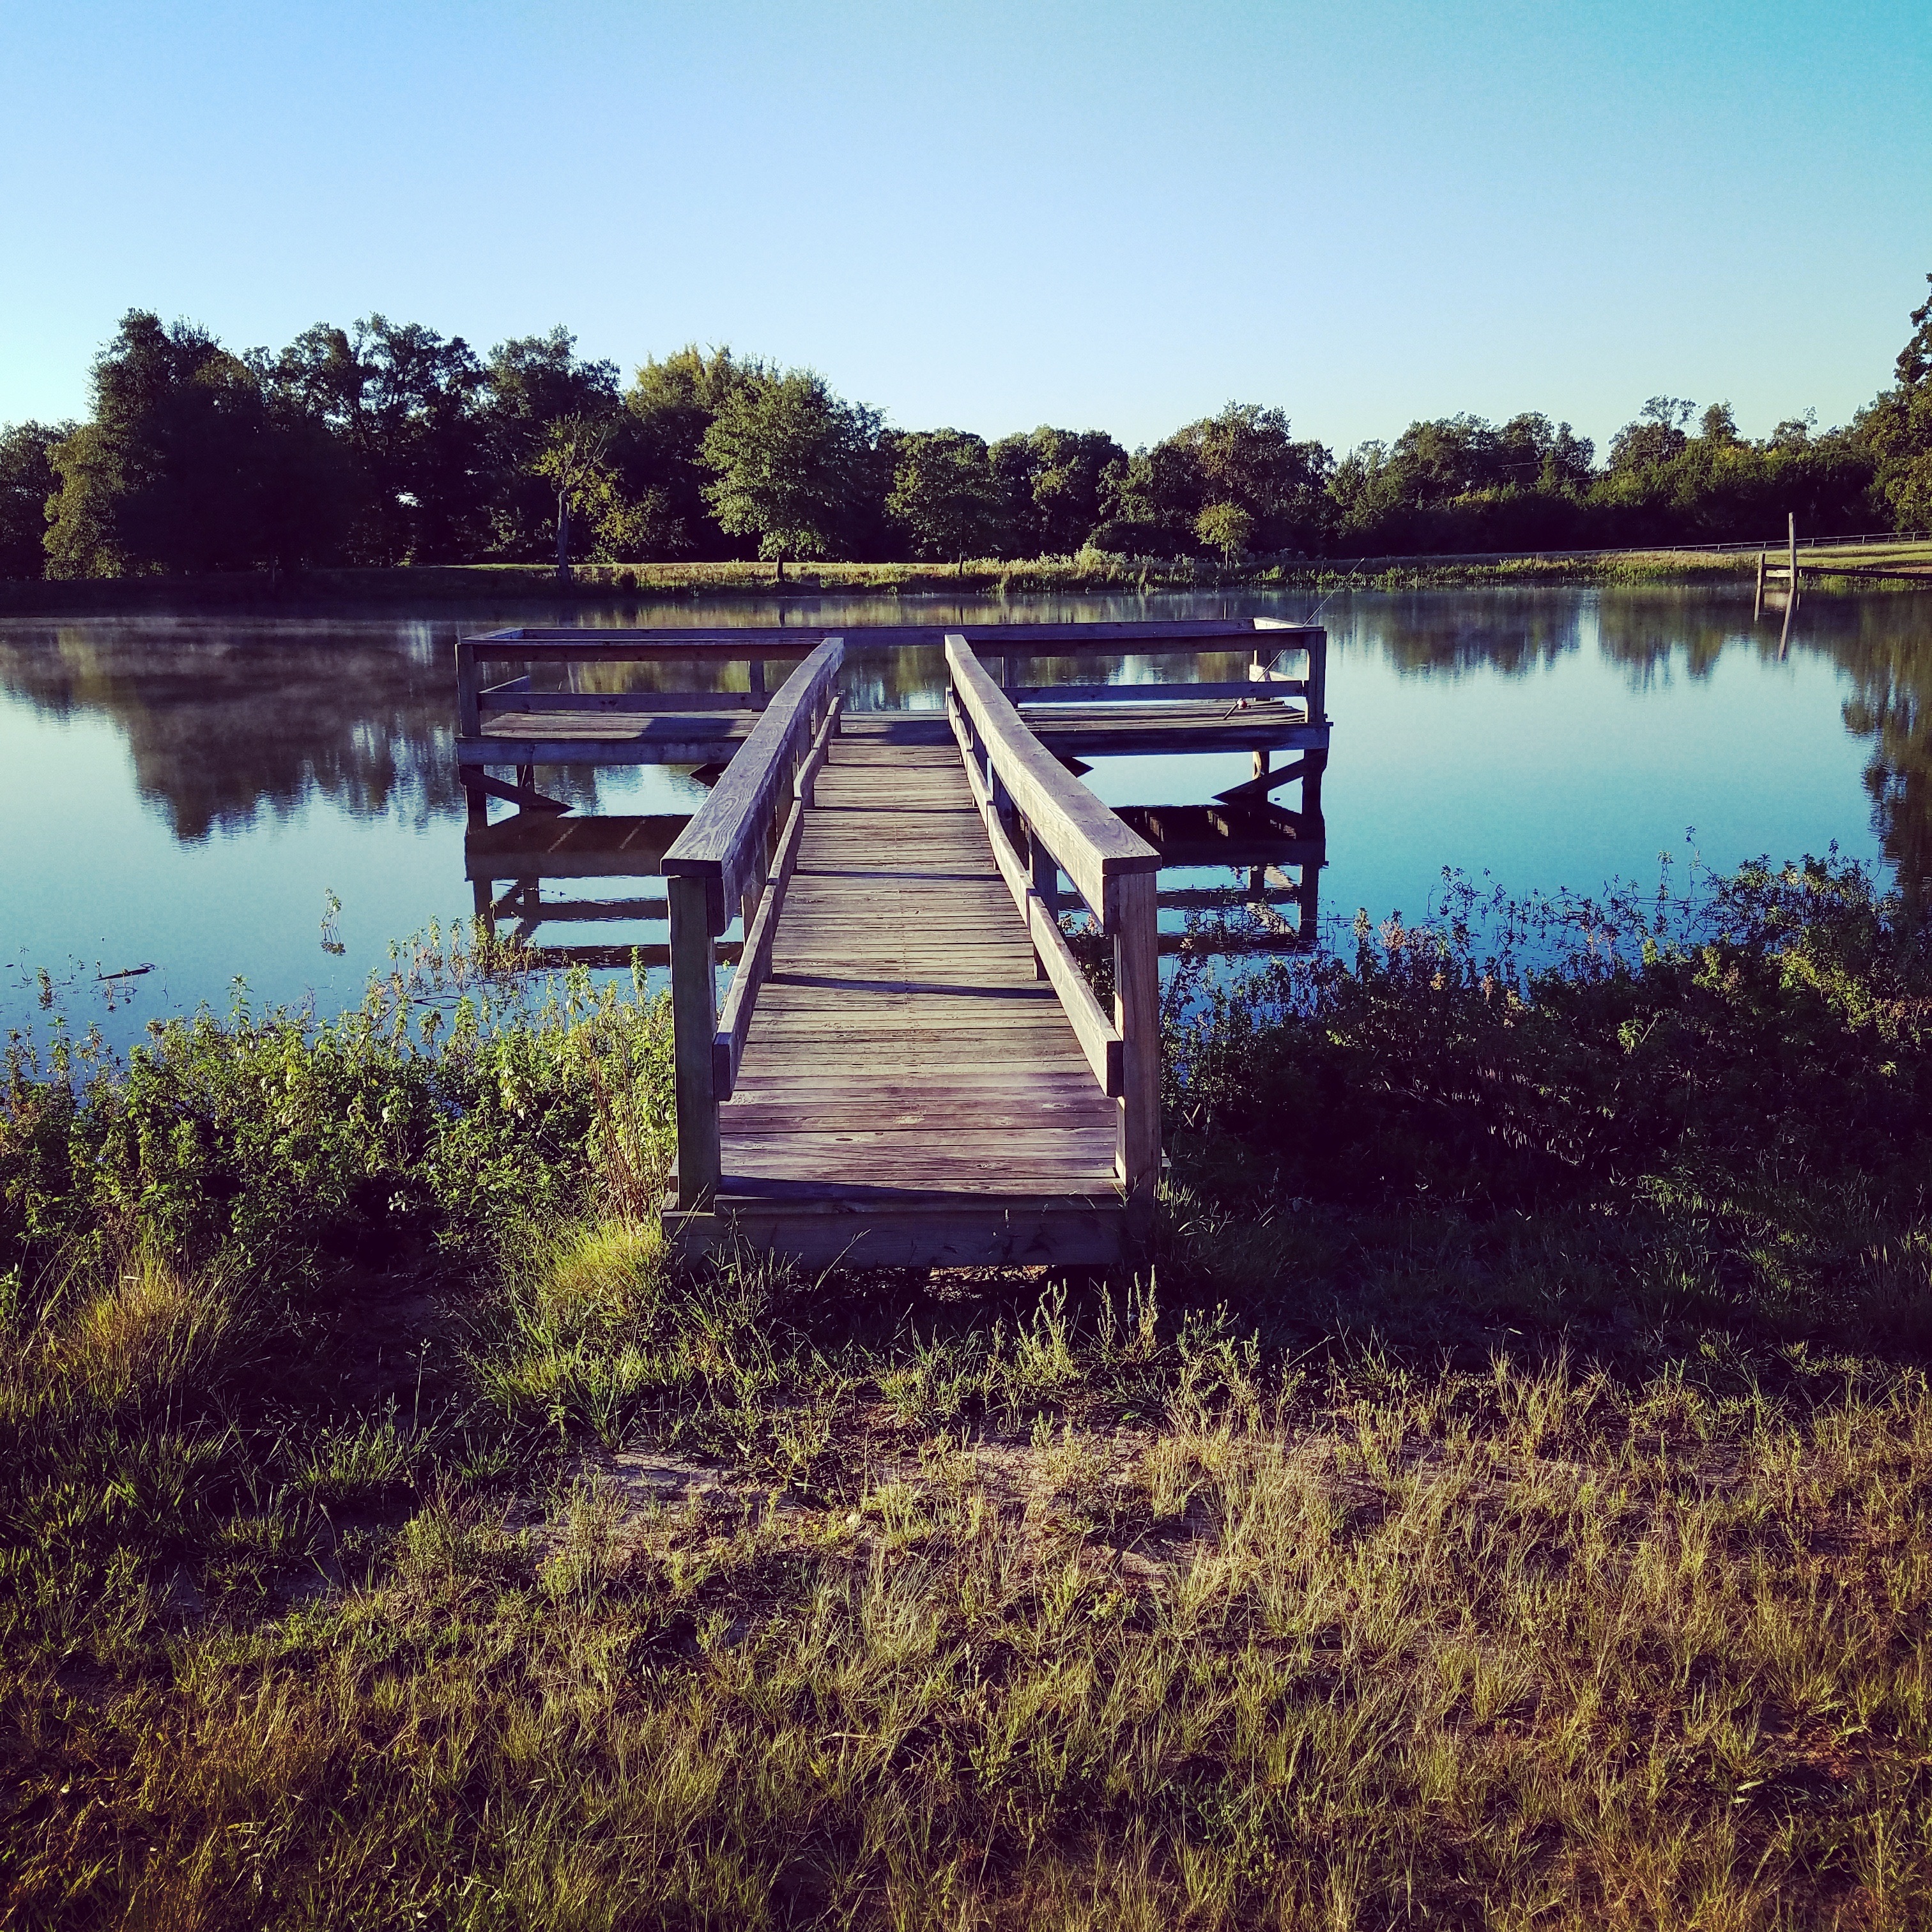
landscape, tree, water, nature, bridge, morning, shore, lake, river, walkway, reflection, reservoir, body of water, wetland, rural area